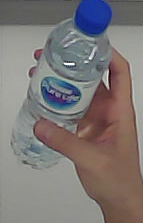
Product: nestle_water